Akihiro Yamauchi

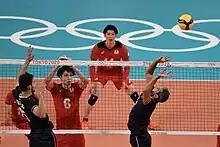
Yamauchi - no. 6 (2020)

(born 30 November 1993) is a Japanese male volleyball player. He is part of the Japan men's national volleyball team. On a college club level he plays for Aichi Gakuin University. He is captain of the Panasonic Panthers team, with the jersey number 10.